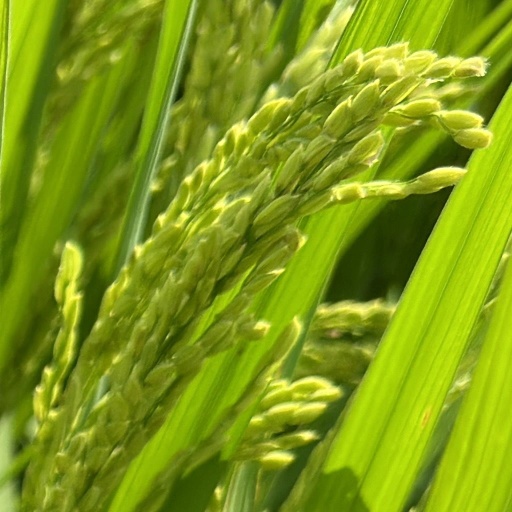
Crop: rice